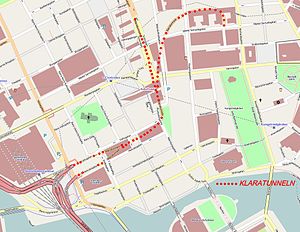
Klaratunnelen
Udsnit af Stockholm med angivelse af Klaratunnelen
Klaratunnelen er en vejtunnel i det centrale Stockholm bestående af to grene: En kortere gren mellem Tegelbacken og Sveavägen og en længere gren mellem Tegelbacken og Mäster Samuelsgatan. Første gren blev indviet i oktober 1976 og anden del i juni 1979. Navnet blev givet allerede i 1966 i forbindelse med projekteringen.